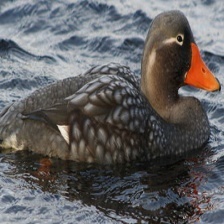
Species: STEAMER DUCK
Scientific name: TACHYERES
ImageNet parent category: drake